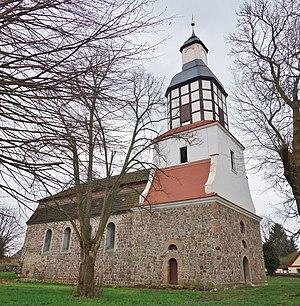
Vue du nord-ouest de l'église de Wismar, commune de Uckerland, arrondissement Uckermark, état fédéral de Brandebourg, Allemagne Object location53°